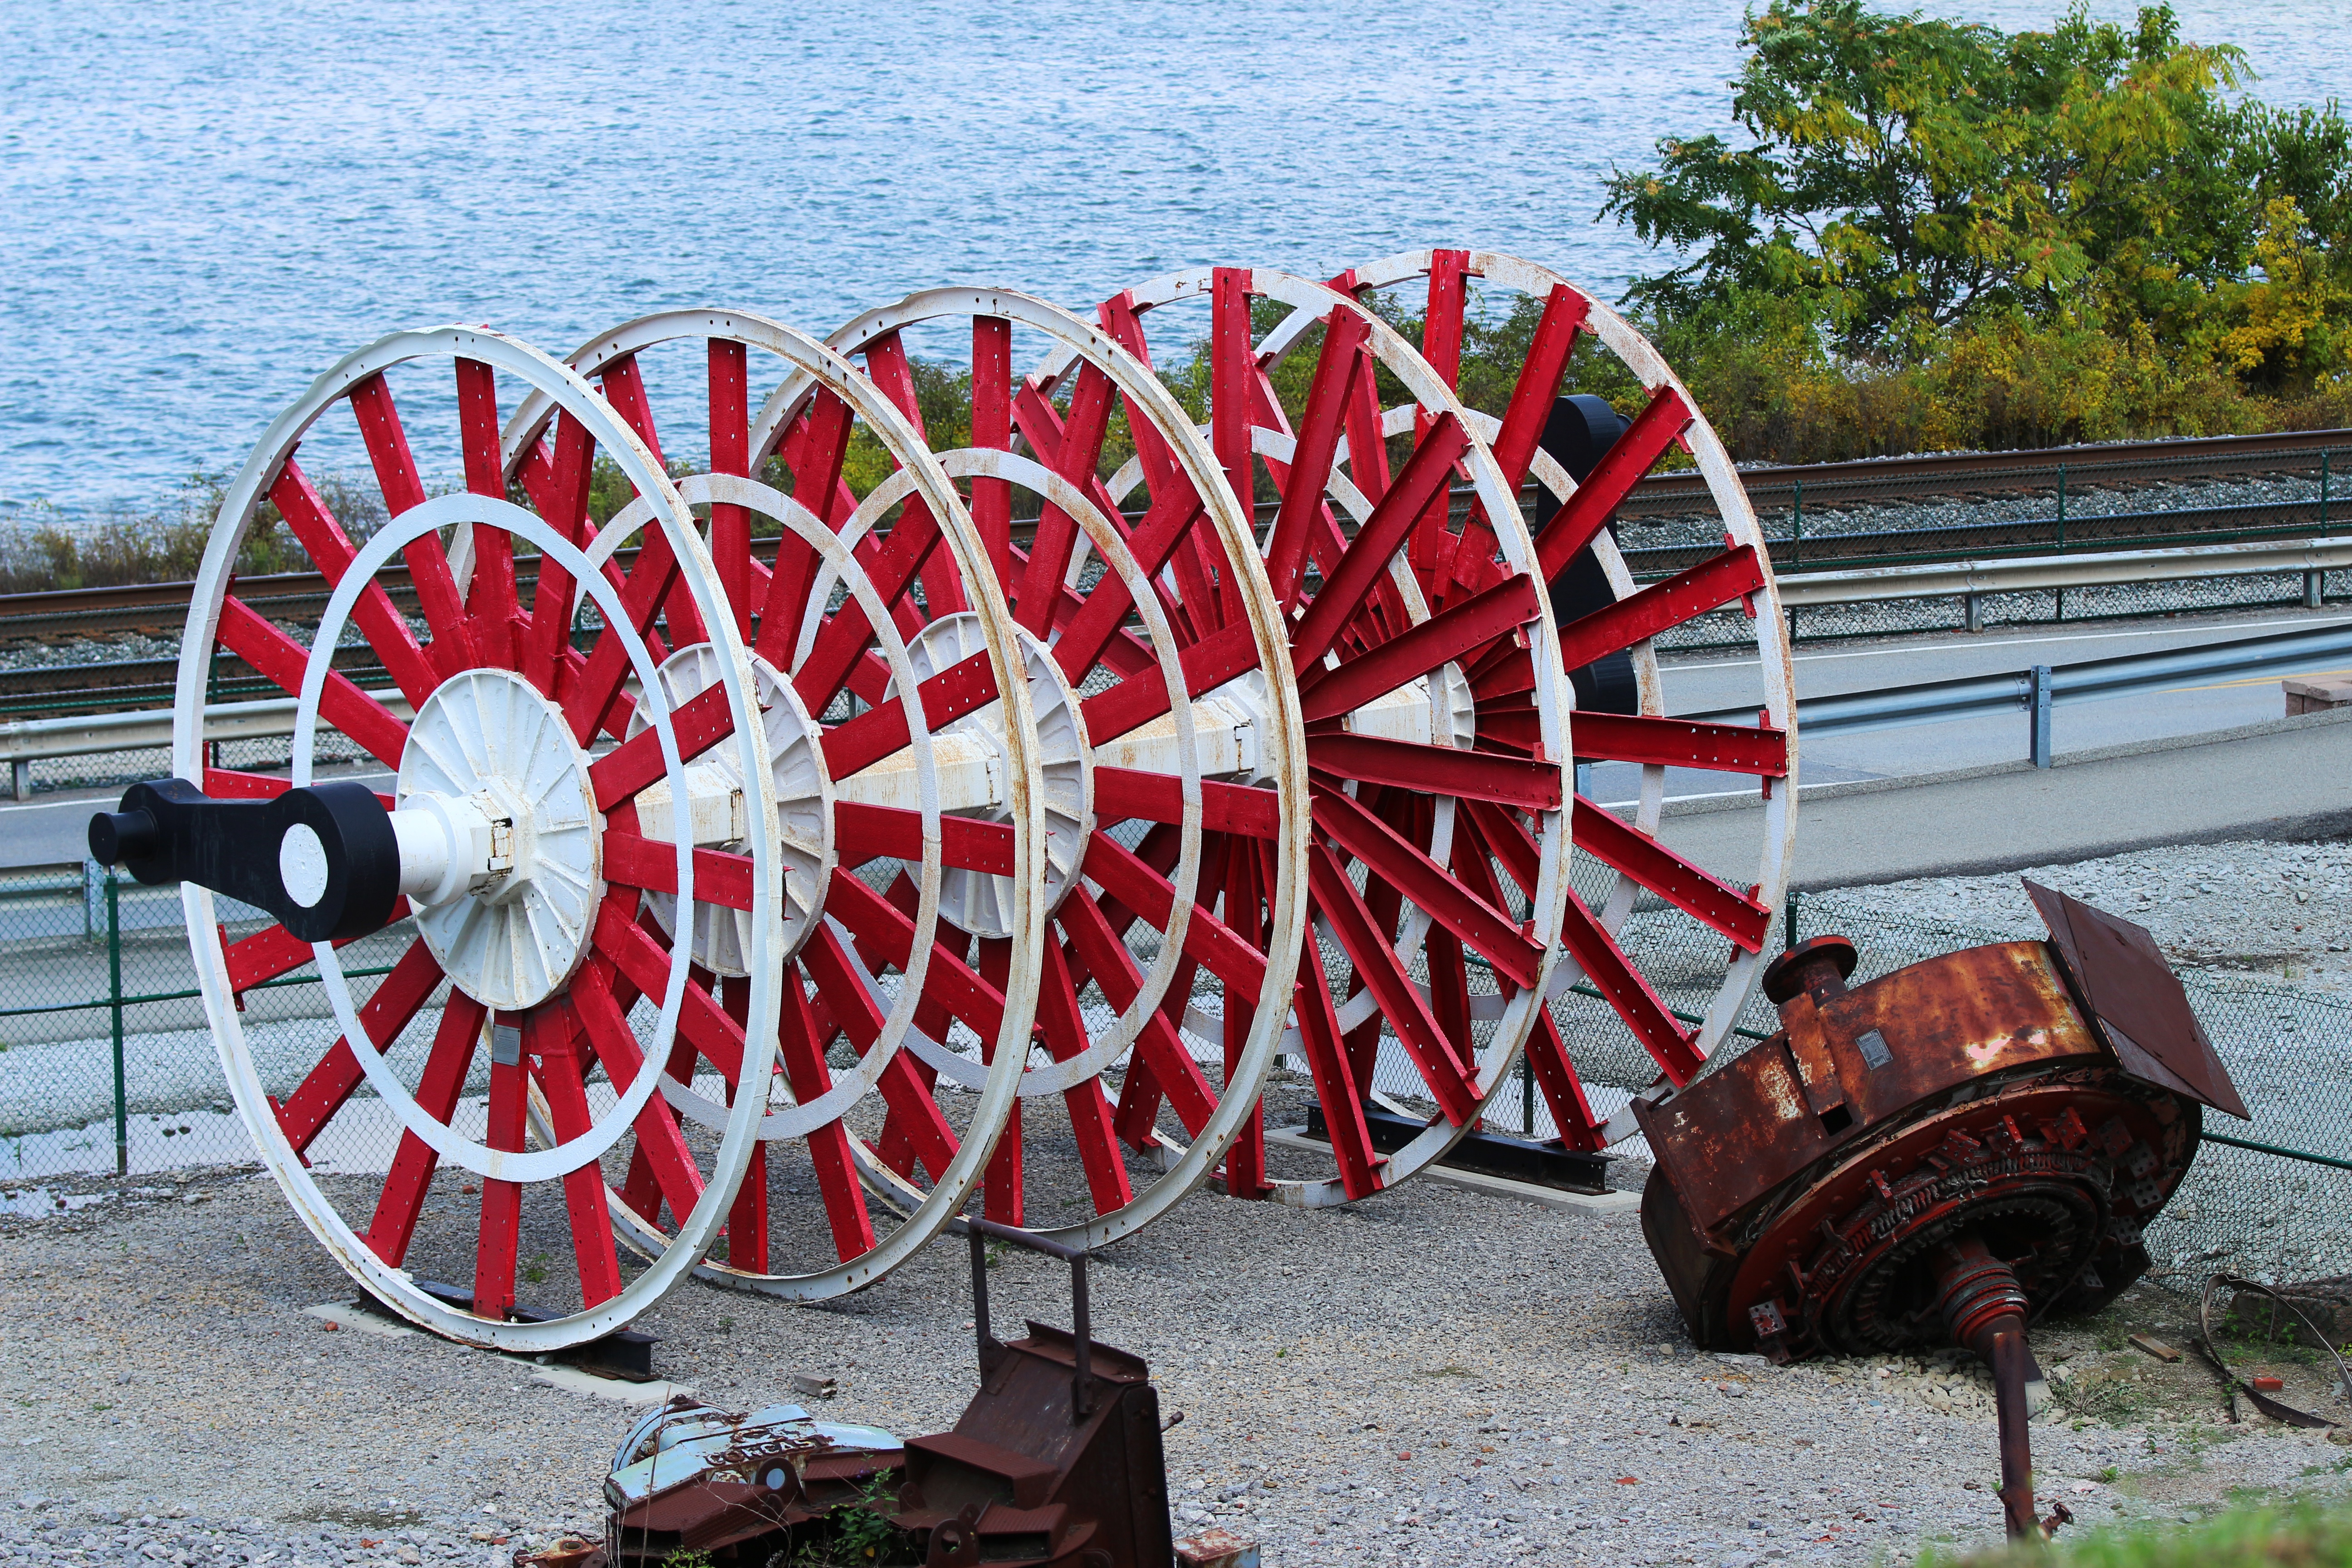
wheel, wind, vehicle, sculpture, art, man made object, aircraft engine